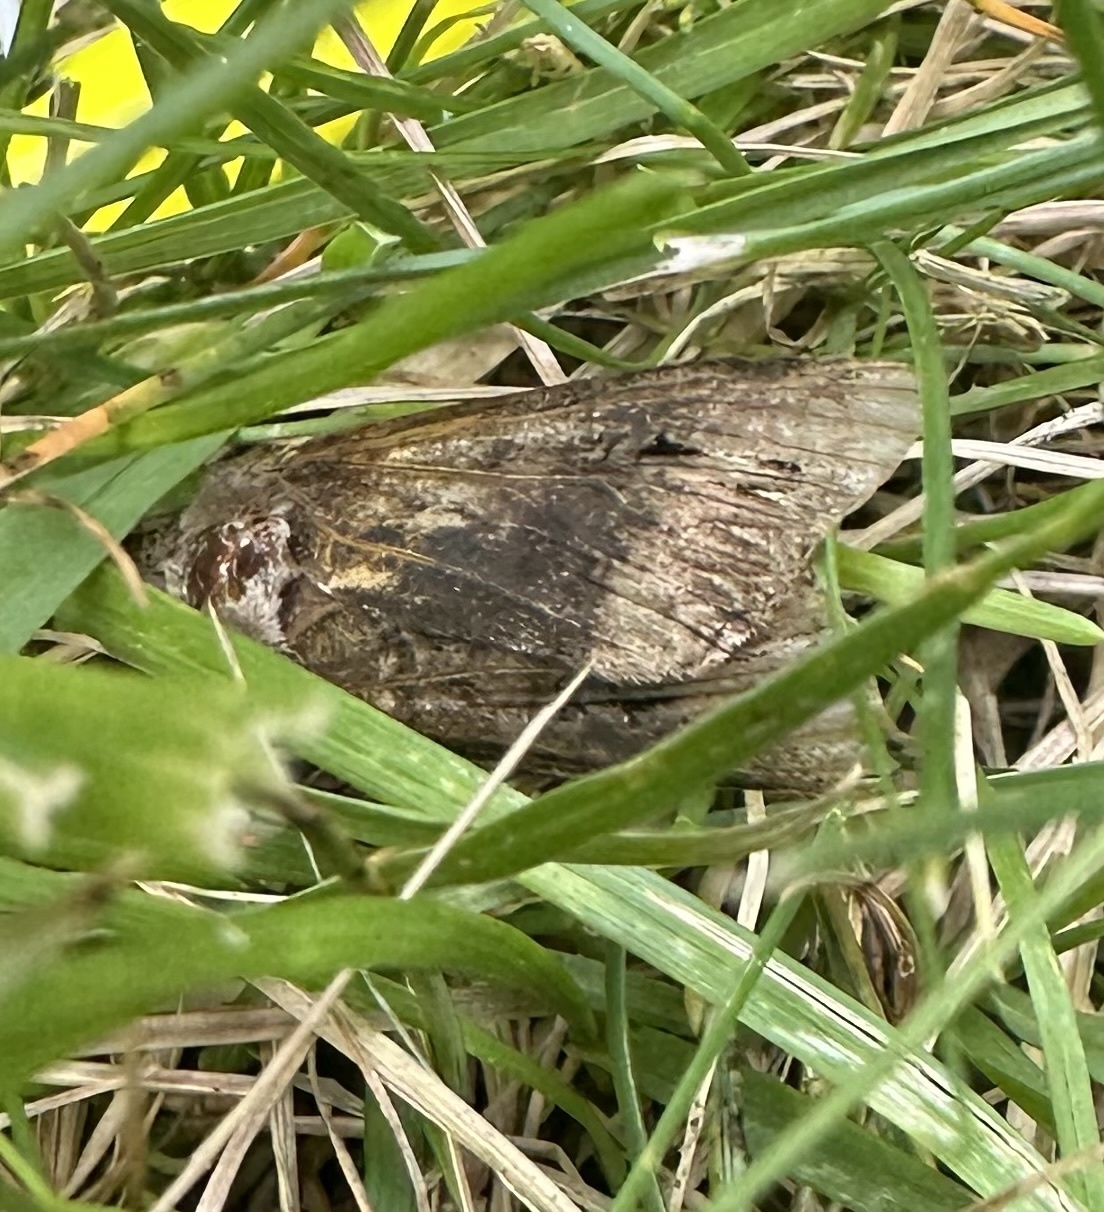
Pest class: cutworms